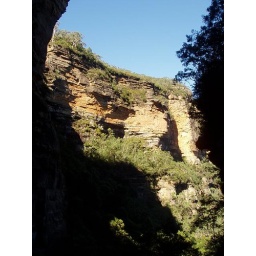
Some cliffs in the blue mountains